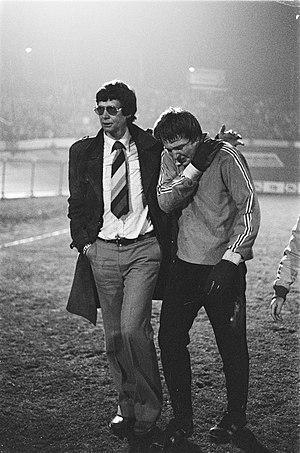
Hans Croon est un entraîneur néerlandais de football né le 25 mai 1936 en Indonésie et mort le 5 février 1985 à Rotterdam.